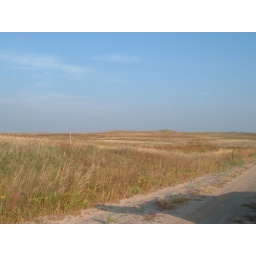
field SE of rose that we found chickens in